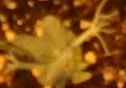
Label: Field Pea